Antoni Stychel

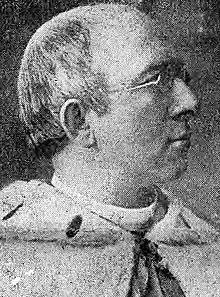
Antoni Stychel

Antoni Stychel (1859–1935) was a Polish priest, member of parliament, president of the Union of the Catholic Societies of Polish Workers (Związek Katolickich Towarzystw Robotników Polskich). He was one of the pioneers of the Catholic social movement in Poland.